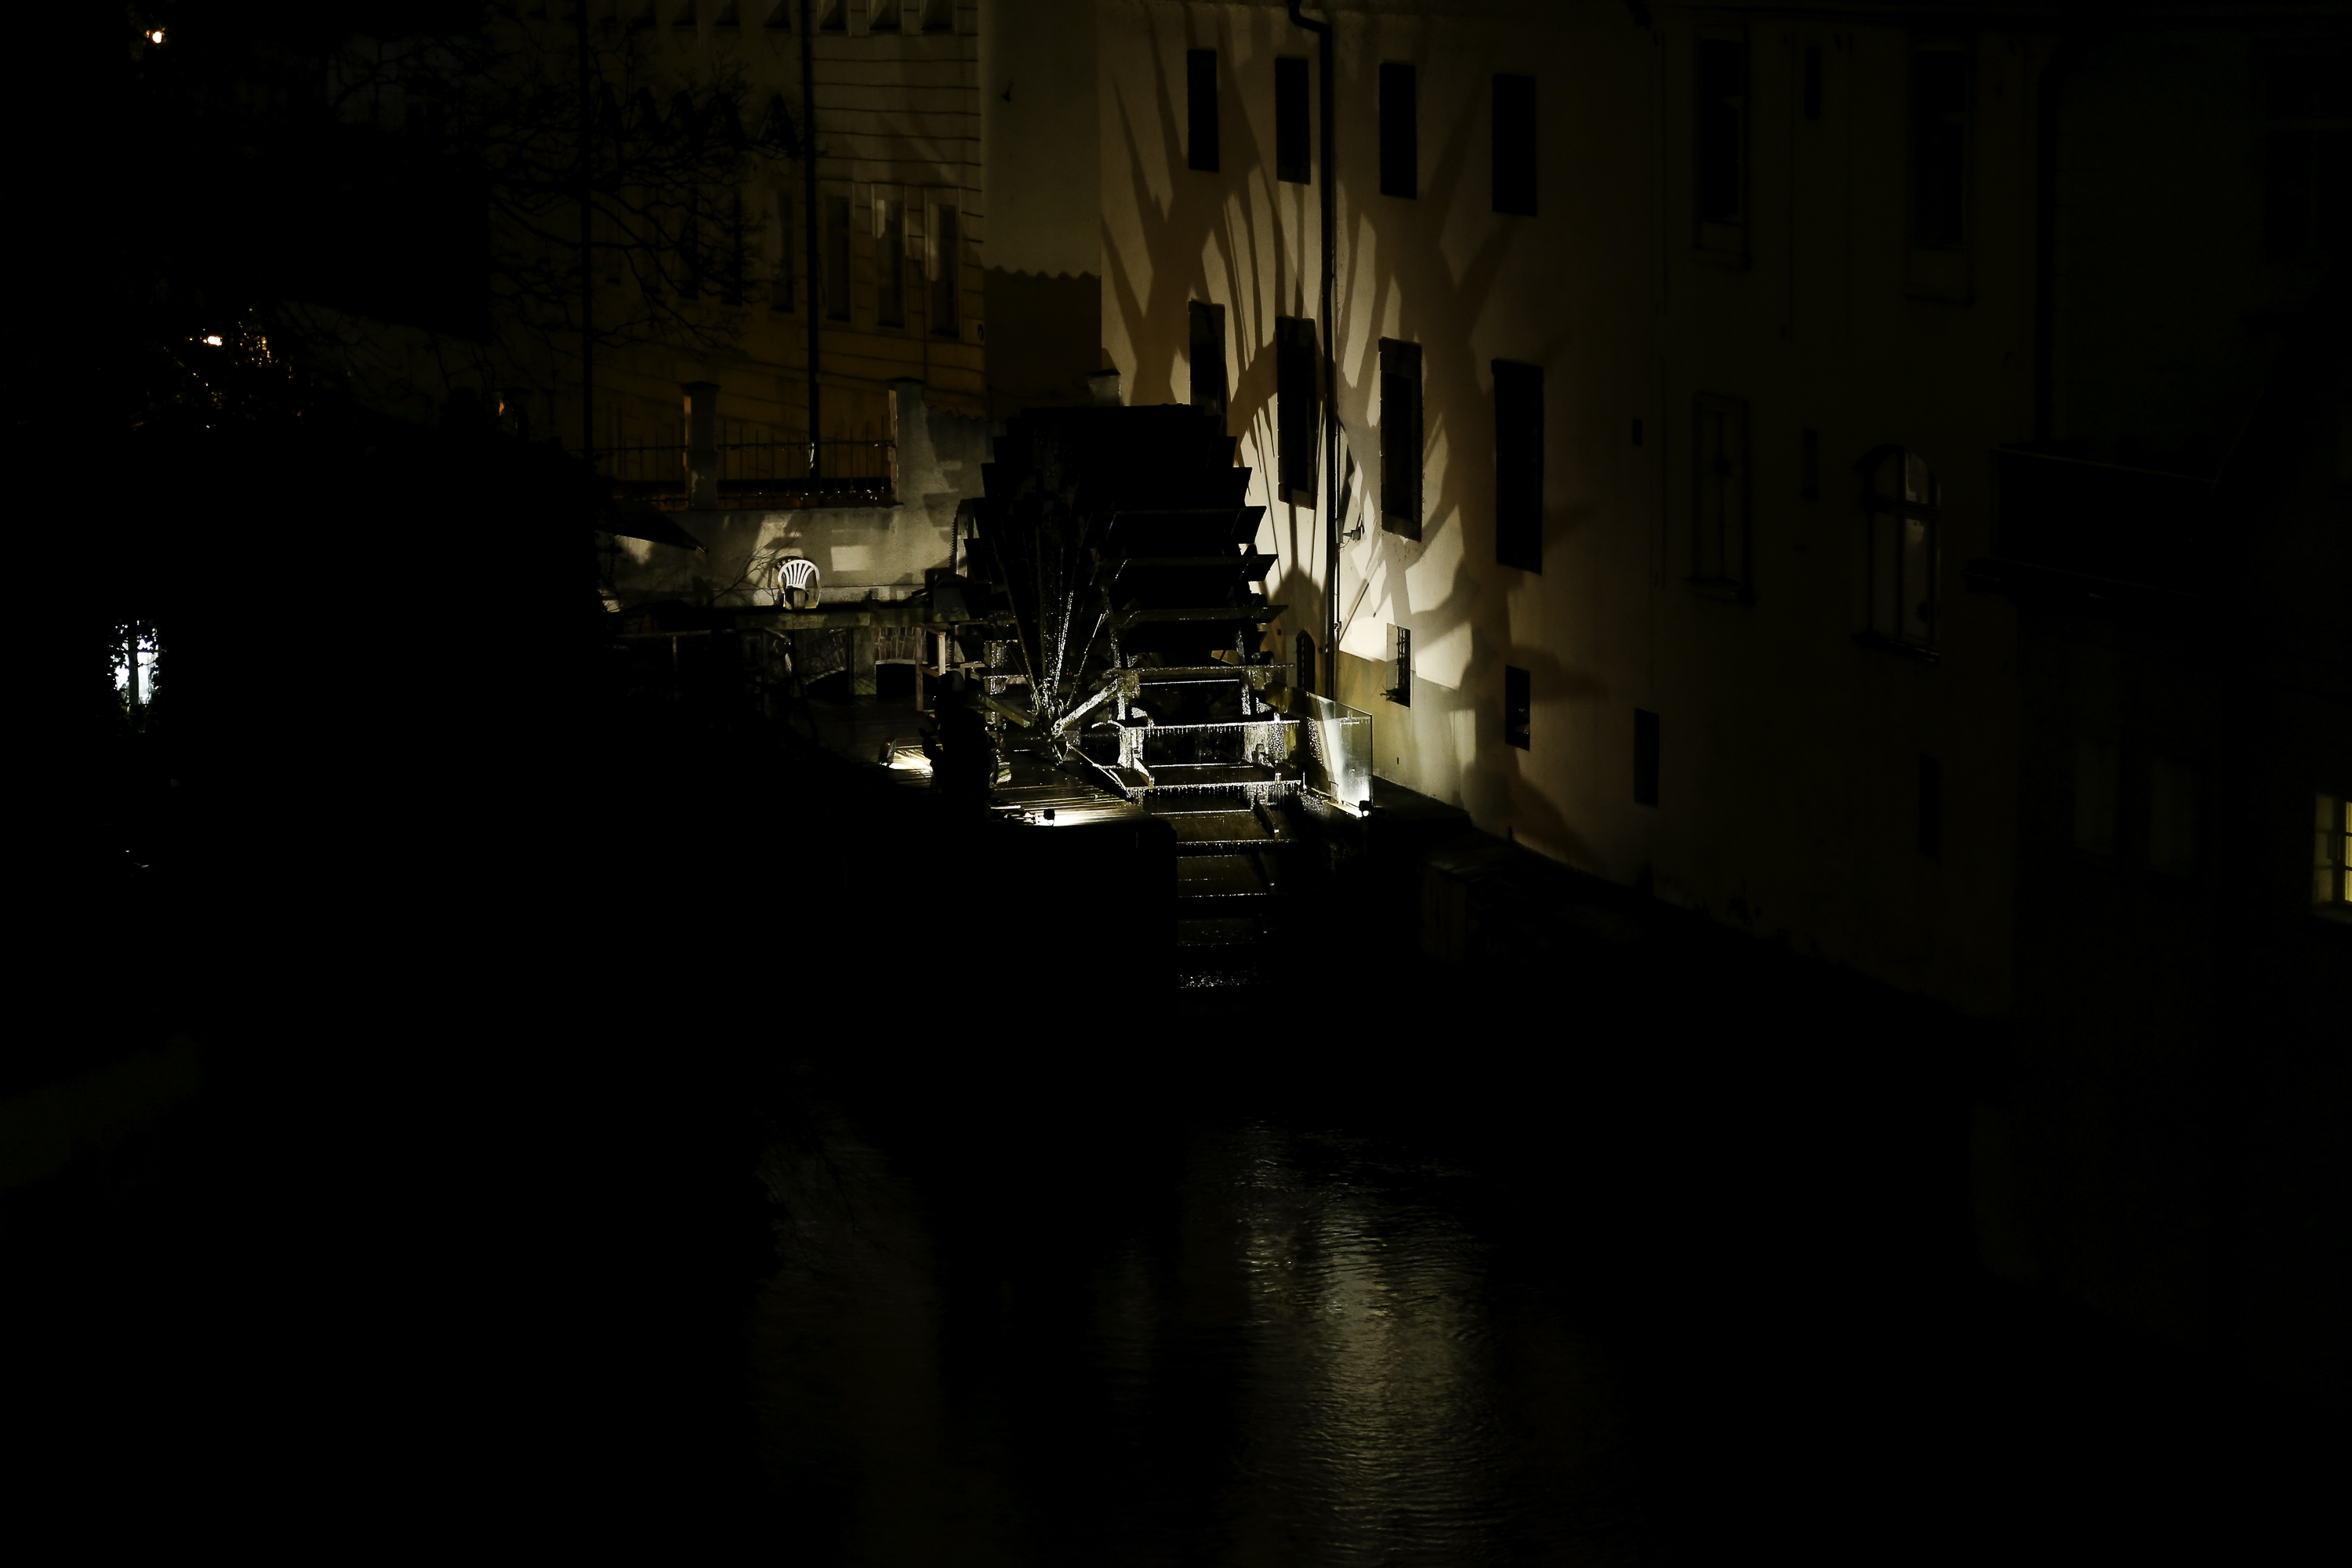
light, night, sunlight, city, photo, evening, reflection, canon, darkness, street light, lighting, citylights, photoshop, praga, 6d, lightroom, foto, argentina, nightlights, nightshot, midnight, 60d, canonef50mmf14usm, cz, canoneos6d, canonlens, rodrigoparedes, buenosaires, 160378, www160378com, canoneos60d, canoneosrebelt1, canonef1635mmf28liiusm, canonef24105mmf4lisusm, nights, rep blicacheca